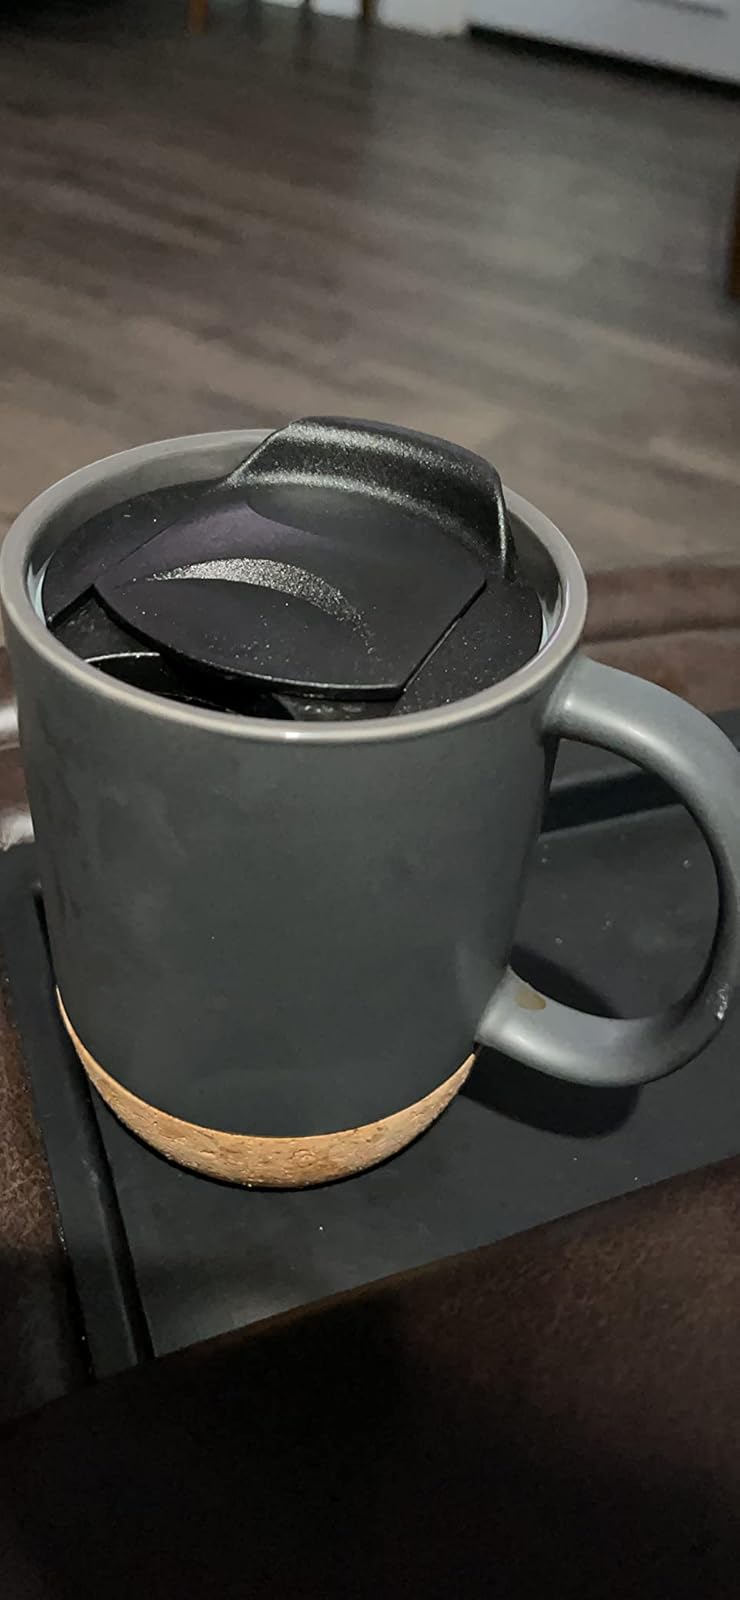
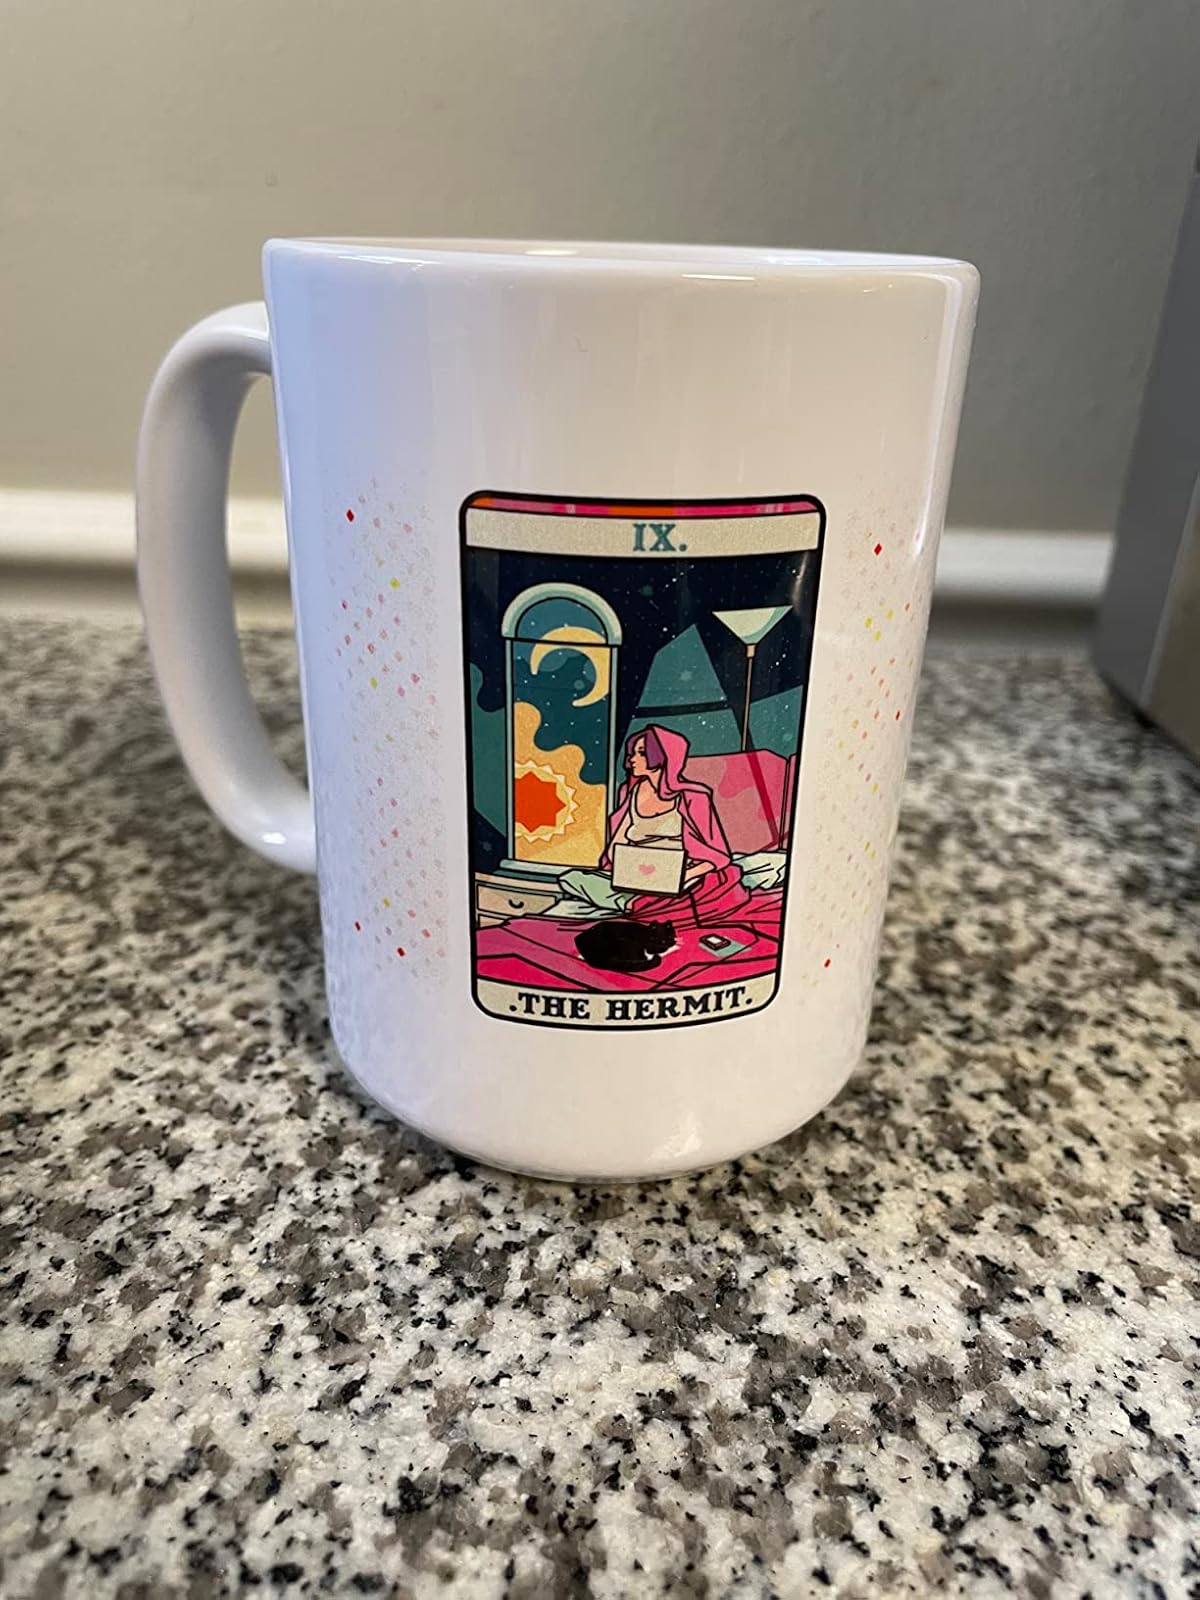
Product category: items_mug
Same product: no